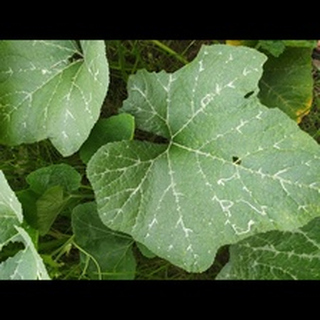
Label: pumpkin_bacterial_leaf_spot